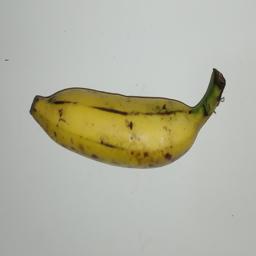
Ripeness: Ripe